Sant'Anastasia, Verona

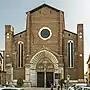
The unfinished facade

The arrival of the Dominicans in Verona can be dated between 1220 and 1221, when they served in the church of Maria Mater Domini, a building demolished in 1517 that stood near the "Rondella della Baccola", just outside Porta San Giorgio. The Veronese congregation, which enjoyed an excellent economic situation due to donations, had built a convent so large that in 1244 it hosted the General Chapter of the Order. Their importance was such that in 1260 the Bishop of Verona, Manfredo Roberti, decided that they should settle in the city to build their own convent and church, to be dedicated to their confrere Saint Peter of Verona, martyred in 1252 and canonized by Pope Innocent IV. For this purpose, one third of the one thousand five hundred Veronese lire obtained from the sale of Maria Mater Domini to the nuns of San Cassiano was used to buy the land around the ancient Santa Anastasia and to finance the first construction works.